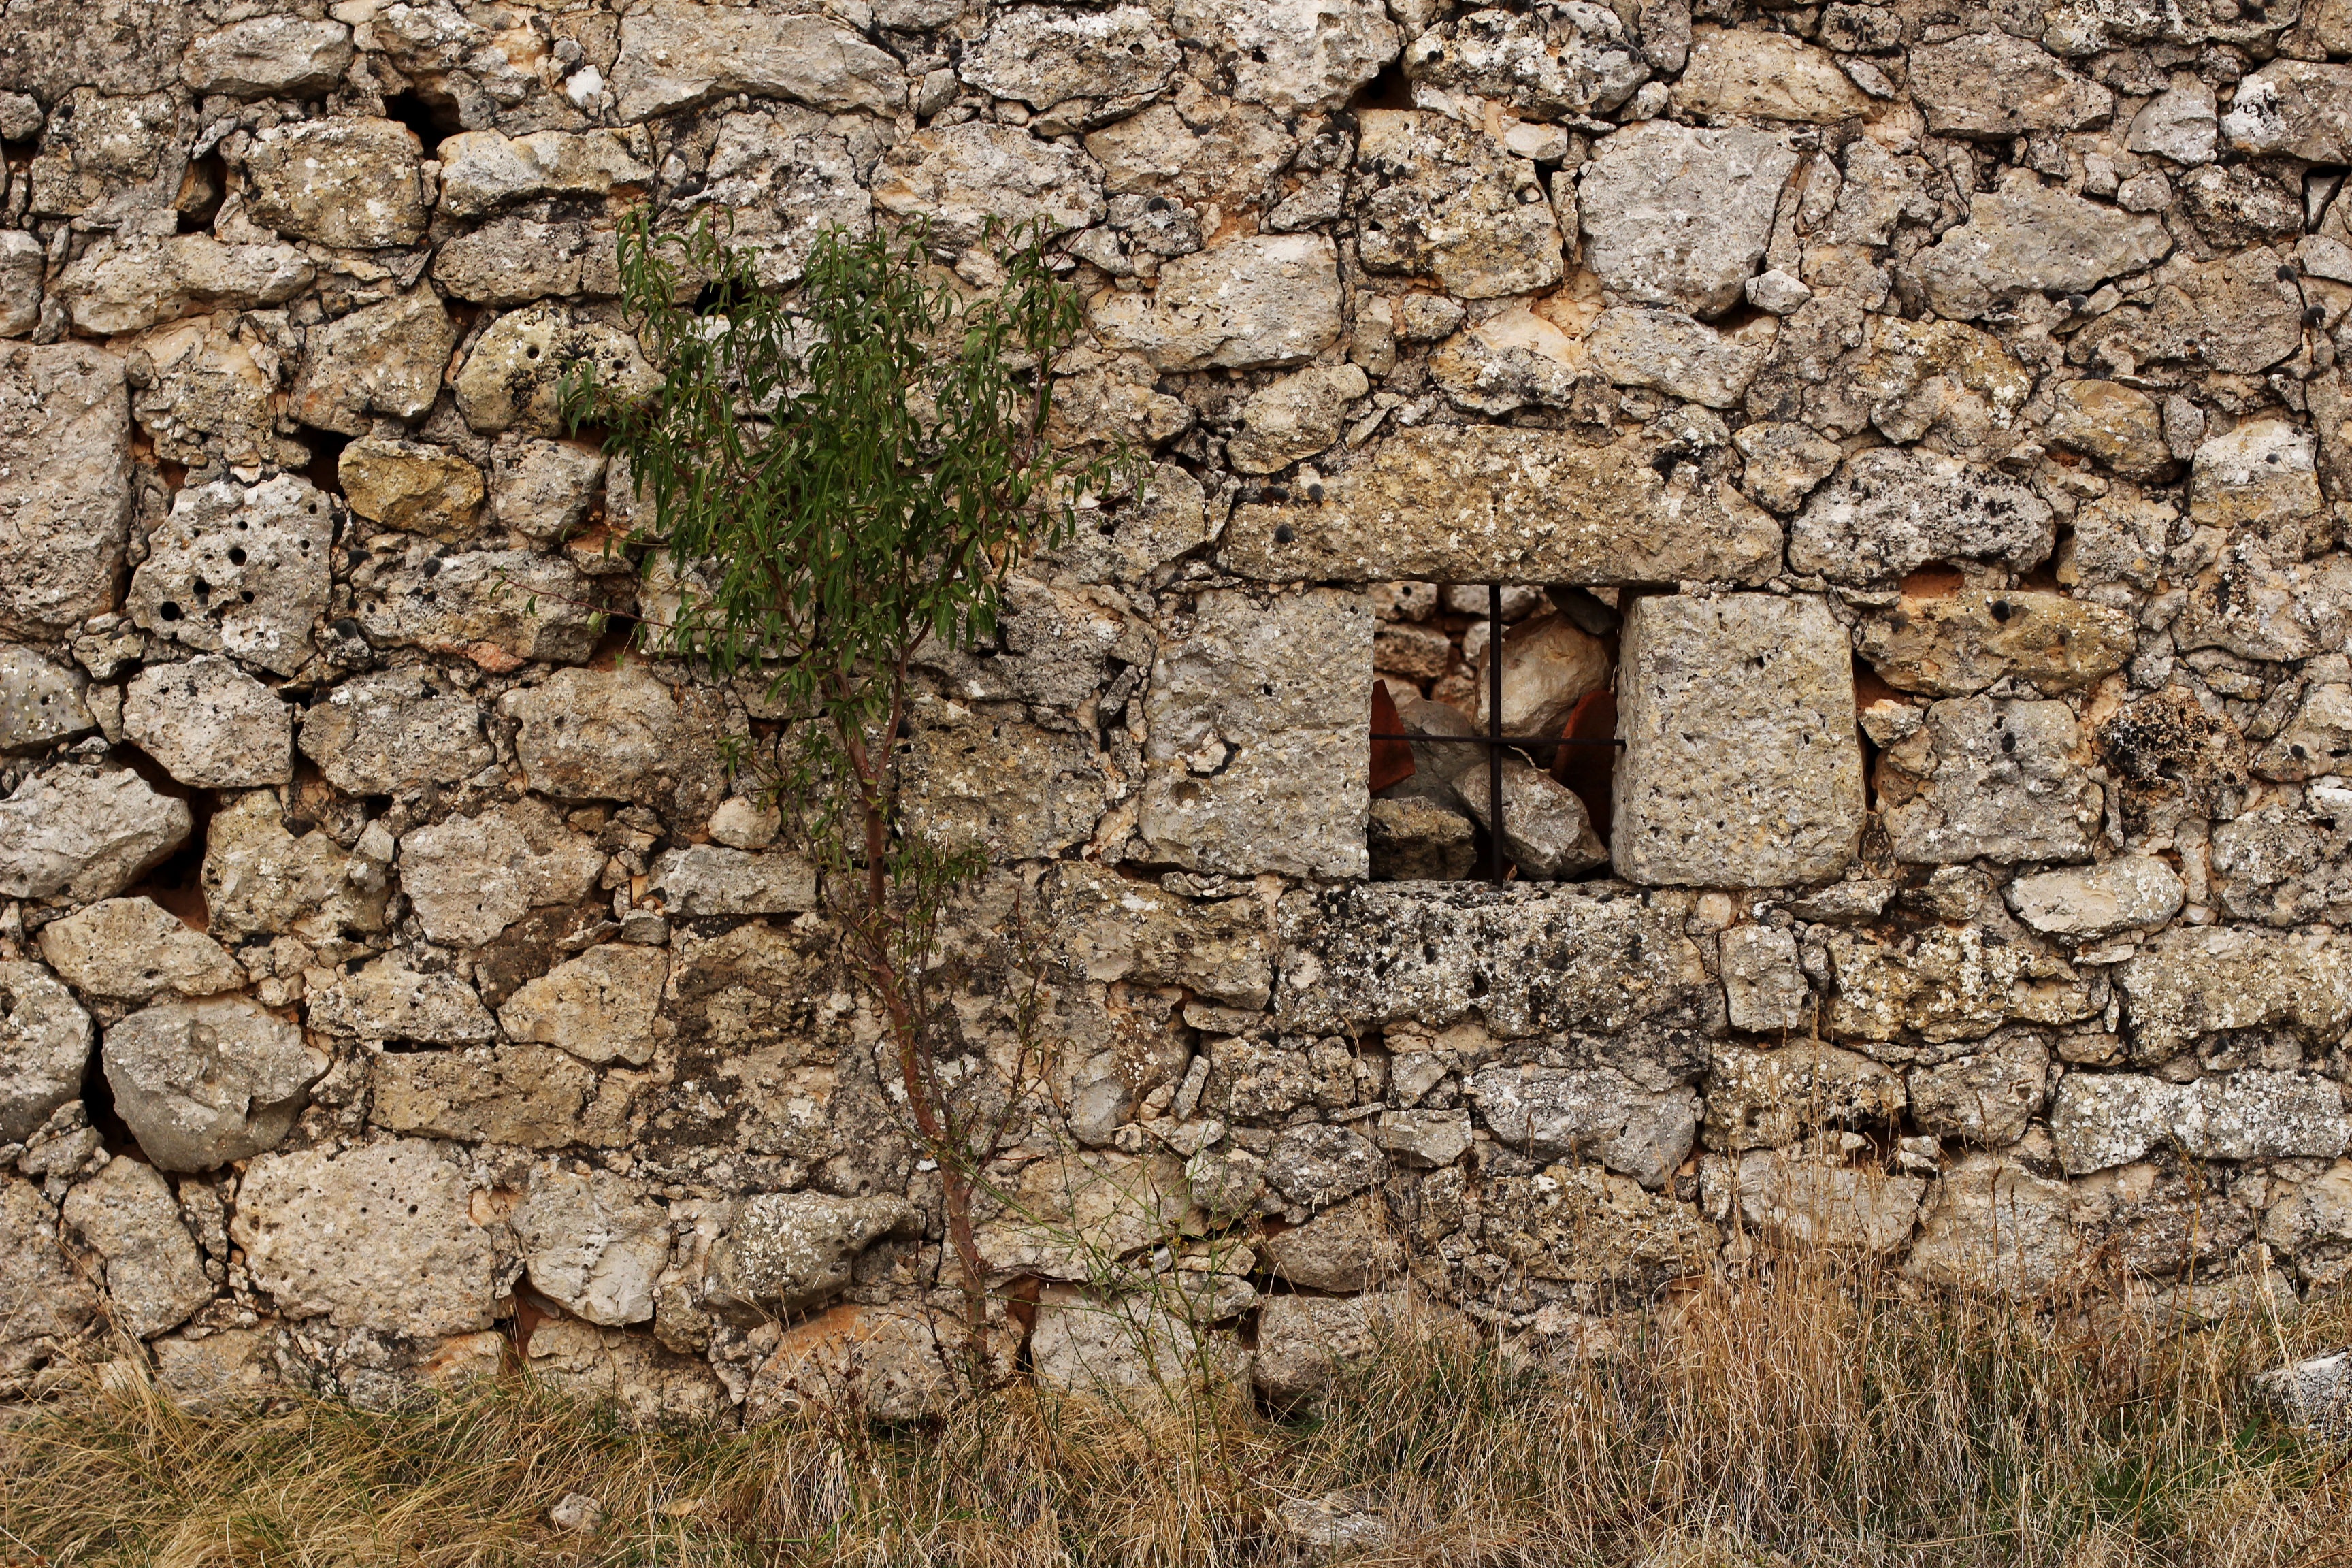
tree, rock, wood, window, building, wall, stone, soil, stone wall, cross, brick, material, rubble, ruins, stonewall, flooring, ancient history